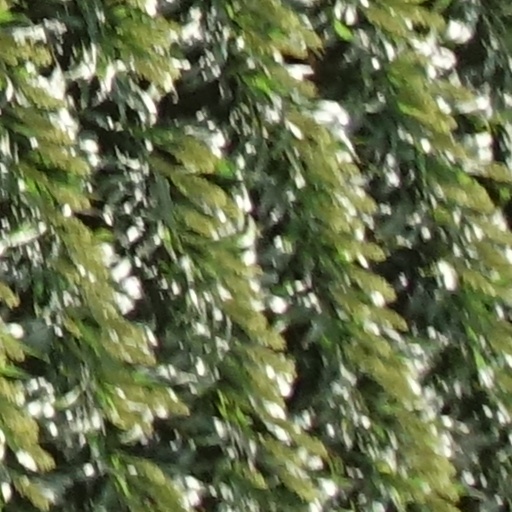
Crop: sorghum